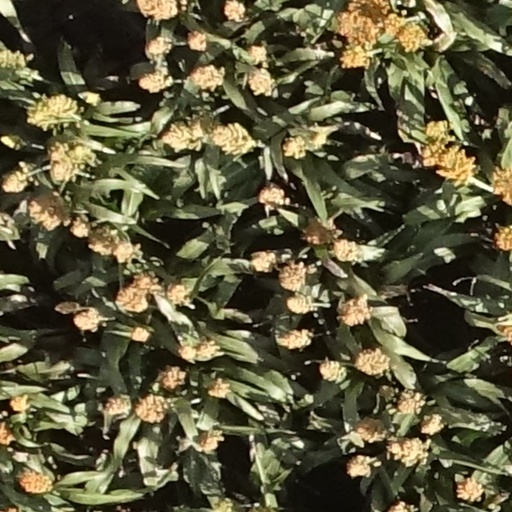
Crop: sorghum